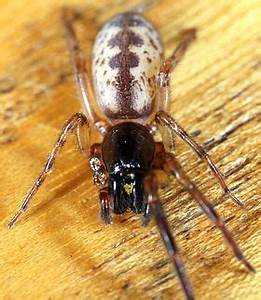
Label: spider